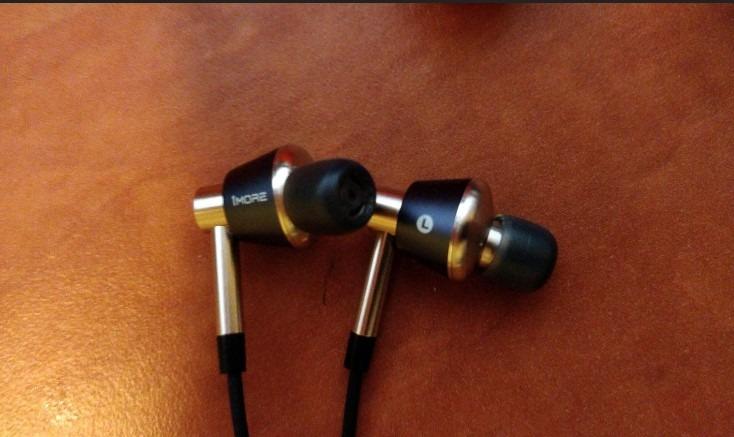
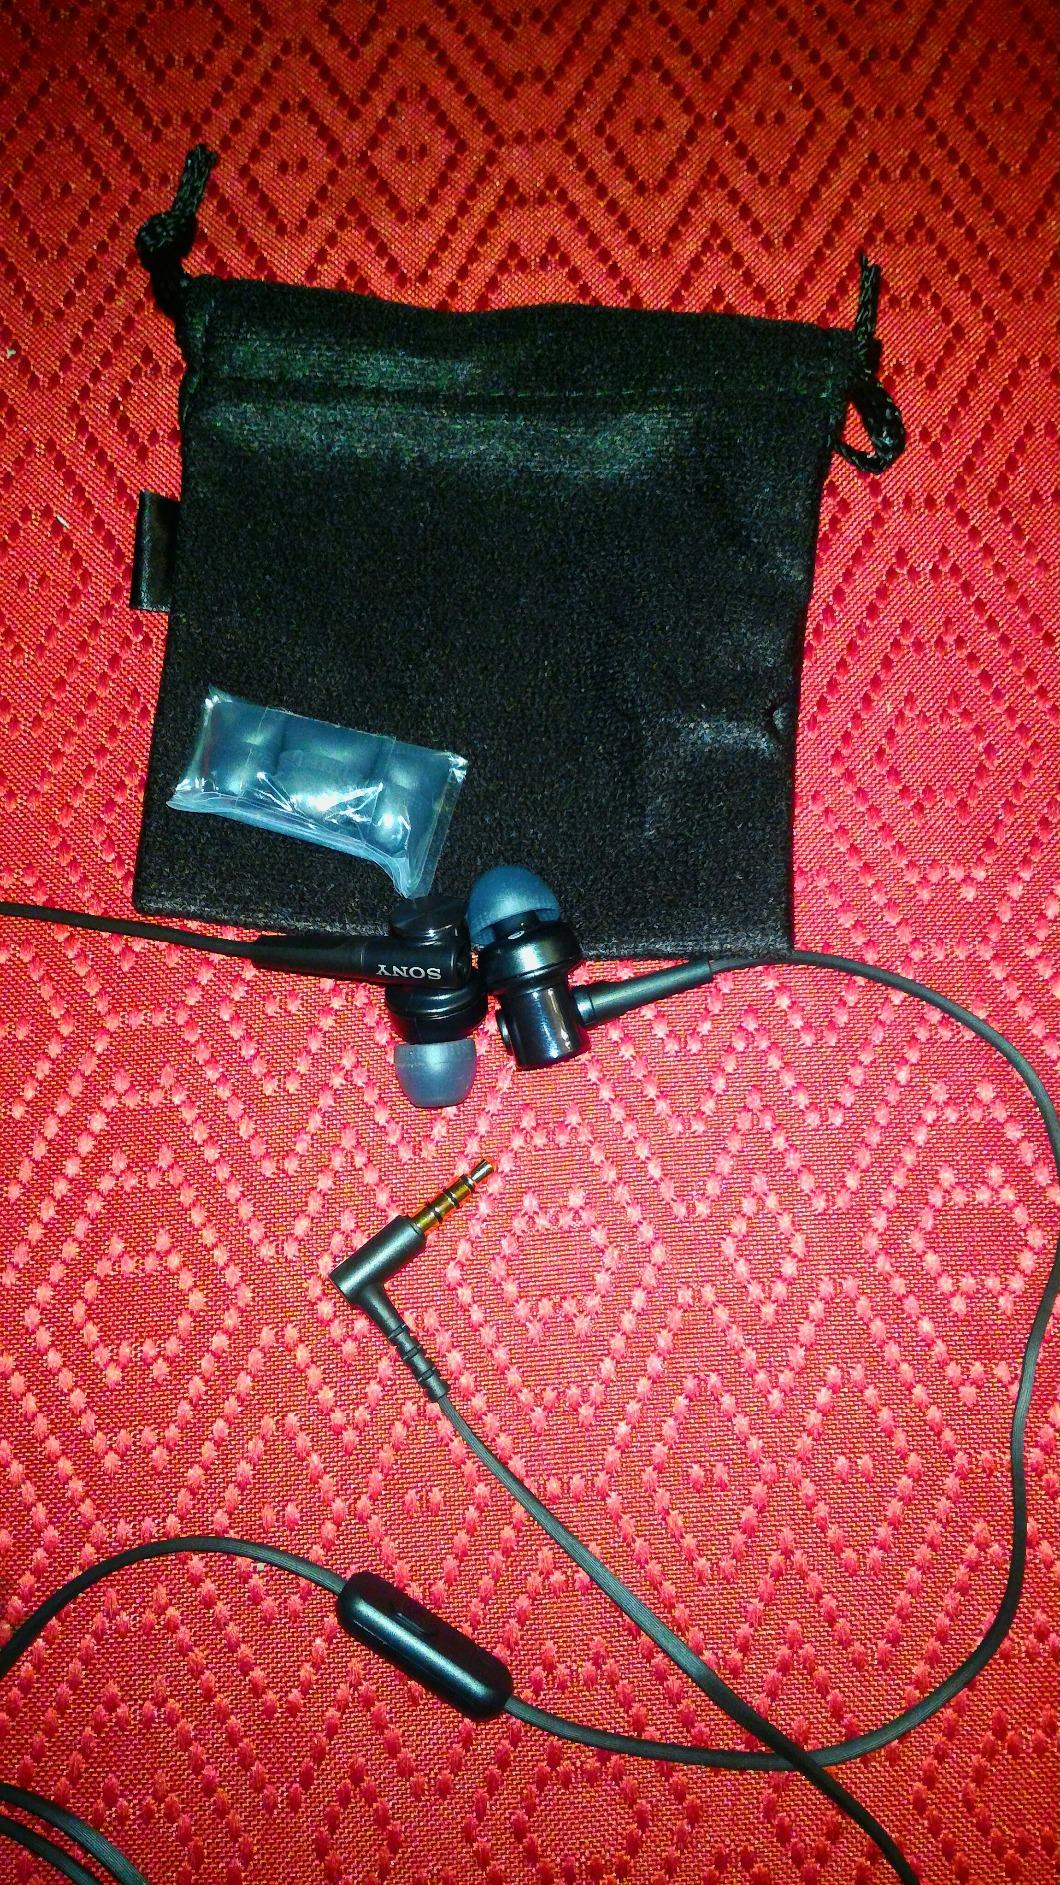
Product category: headphones
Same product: no